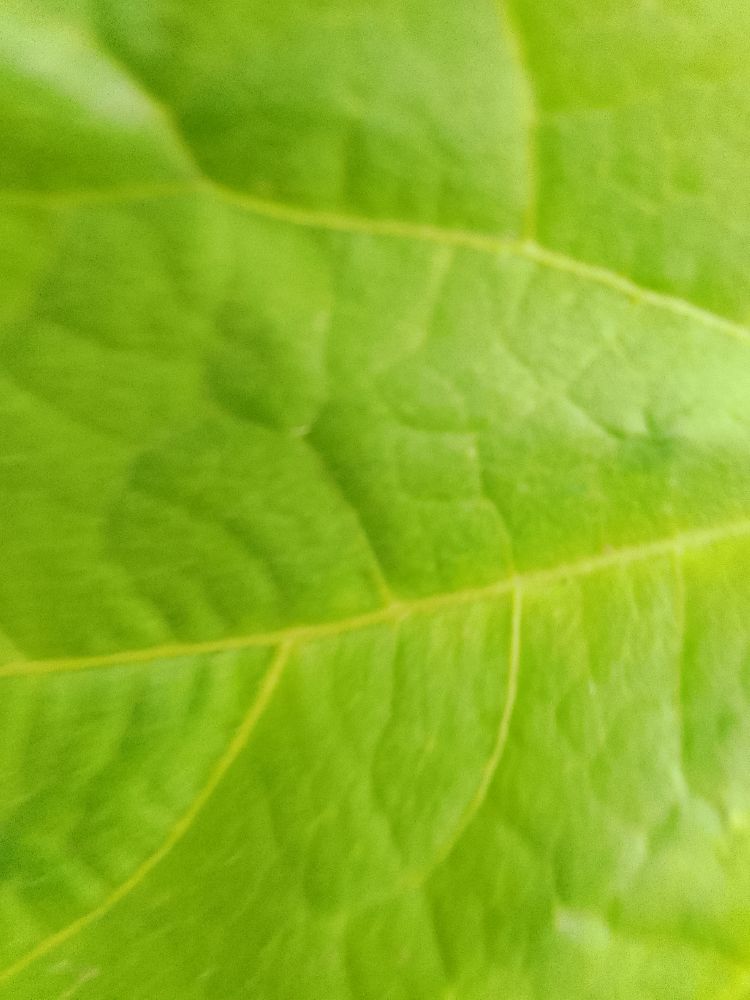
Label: healthy